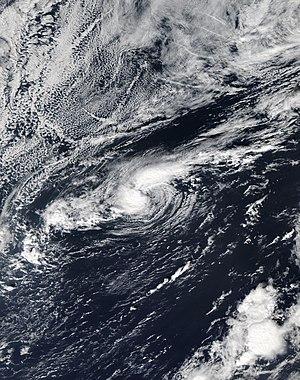
La saison cyclonique 2019 dans l'océan Atlantique nord est la saison des ouragans atlantiques qui officiellement se déroule selon l'Organisation météorologique mondiale du 1ᵉʳ juin au 30 novembre 2019. C'est la troisième année que le National Hurricane Center américain émit des avis et avertissements pour des « cyclones tropicaux potentiels », des perturbations qui n'ont pas encore atteint au moins le stade de dépressions tropicales mais qui avaient une probabilité élevée de le devenir et qui pouvaient causer des effets importants aux terres dans les 48 heures suivantes. Les avis pour ces tempêtes potentielles ont le même contenu que les avis normaux mais incluent la probabilité de développement.